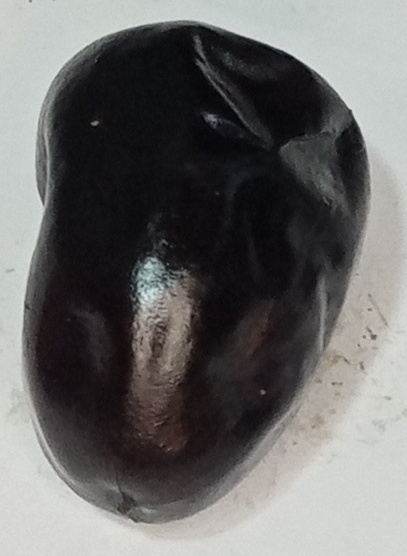
Variety: kupro
Size: large
Grade: grade-1